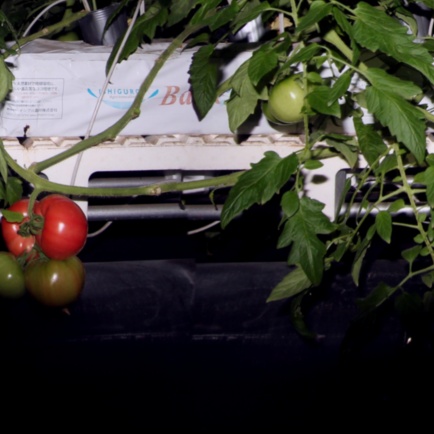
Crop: tomato